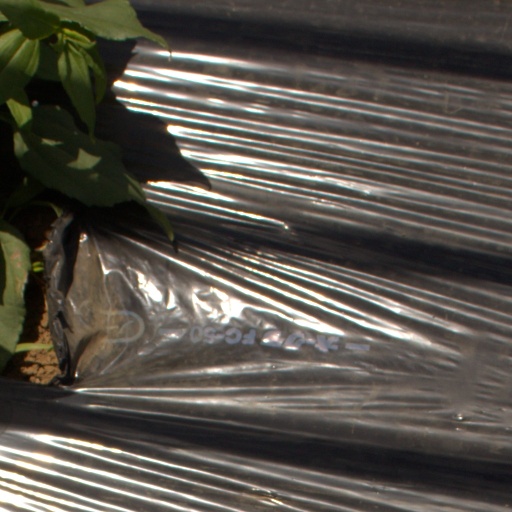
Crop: Jerusalem artichoke